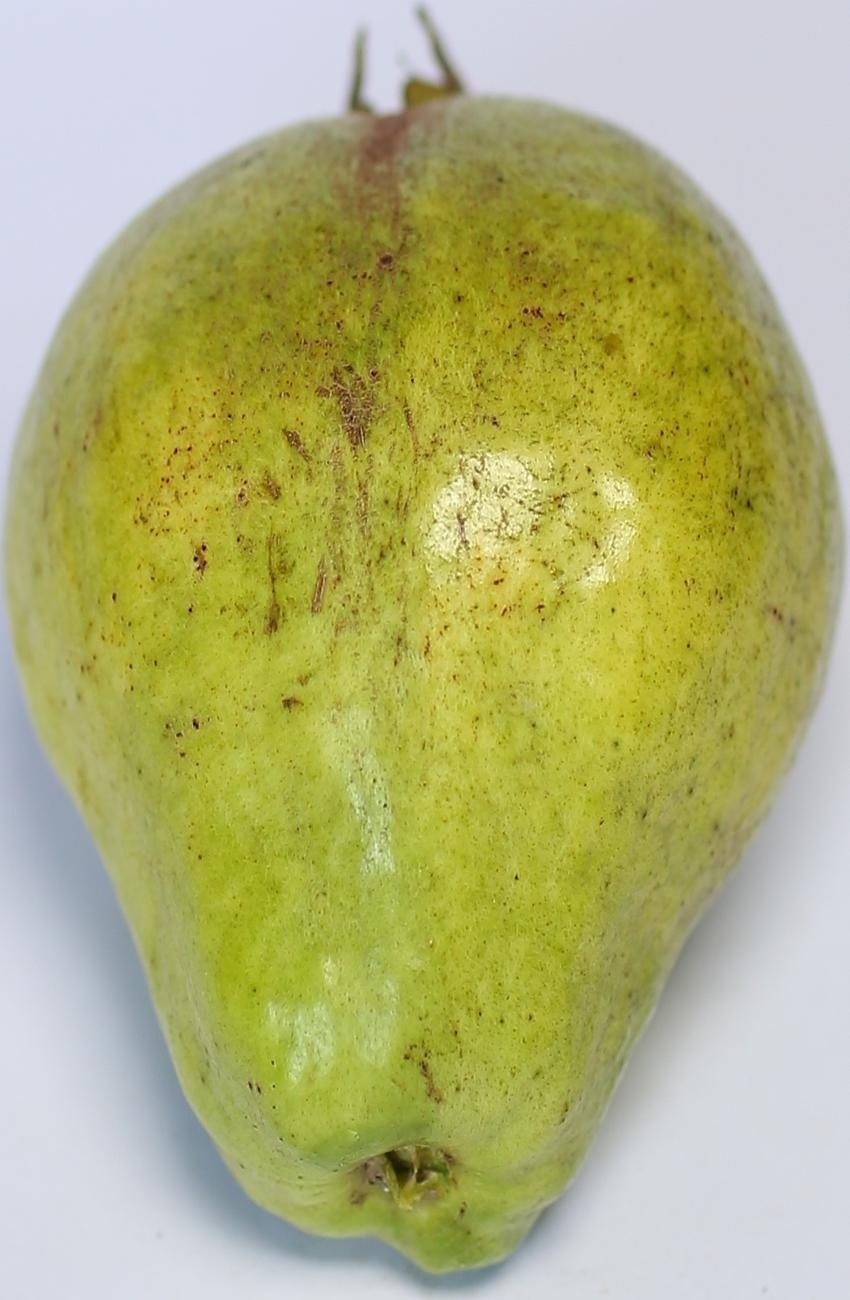
Maturity: green
Variety: thadhrami